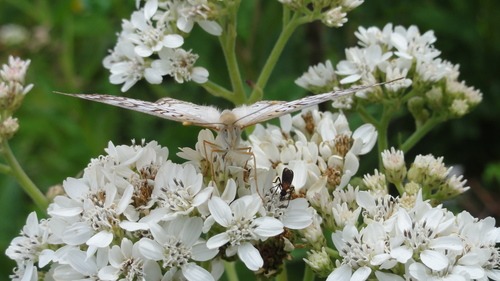
Scientific name: Anartia jatrophae
Common name: White peacock
Family: Nymphalidae
Order: Lepidoptera
Pollinator type: Primary pollinator
Habitat: Gardens, parks, and open areas
Geographic range: Southern United States to Argentina
Conservation status: Least Concern